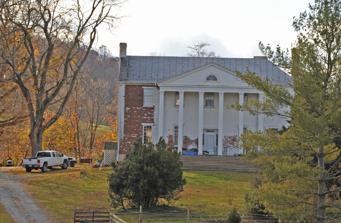
Building: Lauderdale (Buchanan, Virginia)
Country: United States of America
Year built: 1821
Historic house in Virginia, United States United States historic place Lauderdale U.S. National Register of Historic Places Virginia Landmarks Register Show map of Virginia Show map of the United States Location 13508 Lee Hwy., near Buchanan, Virginia Coordinates 37°29′27″N 79°49′36″W / 37.49083°N 79.82667°W / 37.49083; -79.82667 Area 12.3 acres (5.0 ha) Built c. 1821 ( 1821 ) , c. 1840, 1926 Architectural style Federal, Greek Revival, Colonial Revival NRHP reference No. 07001132 VLR No. 011-0048 Significant dates Added to NRHP October 31, 2007 Designated VLR September 5, 2007 Lauderdale is a historic home located near Buchanan , Botetourt County, Virginia . Lauderdale takes its name from the eighteenth century owner of the property, James Lauderdale Sr. Lauderdale purchased 366 acres on Looney Mill Creek in 1749. By the early 1780s, he owned over a thousand acres in Botetourt County, and in 1785 he was listed as the owner of a dwelling and three other buildings. The home Lauderdale was built in 1790 by James Lauderdale Sr. Lauderdale Sr. settled in the area in 1730, when the region was still in the possession of the Indians. The mansion 'Lauderdale' was built near a spring, near which it is said that Lauderdale shot and killed an Indian during an attack on his home. The plantation consisted of 1200 acres,  Lauderdale is one of the largest houses in Botetourt. There are thirty rooms within its walls. The high ceilings and hand carved woodwork of the immense hallway, library, and drawing room make it one of the handsomest houses is Virginia. The bricks on its walls were made by slaves on the place. In 1796, Lauderdale sold 444 acres, including his residence to Col. Henry Bowyer (ca. 1760–1832). Most references to Lauderdale incorrectly show the date of its construction as 1821, yet the Botetourt County Deed Book VI, page 36, clearly shows the subsequent owner of the mansion from Lauderdale's son, James Lauderdale Jr., a Col. Henry Bowyer, having purchased the home in 1796. A famous book named 'Rose - A Woman of Color" centers around a legal case involving this slave named Rose, daughter of Jenny. Jenny was one of the slaves owned by Mr. Lauderdale at the time. Lauderdale was always the center of attention in Botetourt, much like Tara in" Gone With The Wind". Many galas, weddings and community get-togethers were held at the grand mansion. Another famous slave was Pleasant Richardson , who during the Civil War escaped from the Lauderdale plantation and became a Union soldier in the 45th United States Colored Infantry Regiment . After the war he came back to Virginia and settled in nearby Fincastle, Virginia , where he became a property owner. The house has been added to or otherwise remodeled on at least two subsequent occasions, about 1840 and about 1926. It is a two-story, brick dwelling that has a one-room-deep, center-passage-plan form with a five-bay north-facing front elevation, a two-story ell, and a rear addition built about 1926. It features Greek Revival style decorative details and a Colonial Revival style portico added in 1926. Also on the property are a contributing privy and outbuilding. The side sun room was added and later converted into a closed room. Descendants of the Lauderdale family purchased the house in the mid-1970s and rebuilt the wall on the left side of the house as it was beginning to fall. The structure was built in a manner of a number of bricks on the lower levels with a  diminishing number of layers as the structure rose. The kitchen was added on the back of the house and featured a double restaurant-type walk in refrigerator and freezer My family once owned Lauderdale. My great-great-grandfather was President of the Bank of Buchanan and gifted the house to my great-grandfather, O.T. Mundy. My grandfather was born on the property, and I have visited the property many times. At a point in time, Edward Johnston sold the property to Edward J. McCulloch. Four years later McCulloch sold Lauderdale to James Mundy. Mundy gave his son Oliver T. Mundy the use of the house and farm. Oliver lived at Lauderdale with his wife Laura Rader Mundy and a son, Armand P. Mundy (b. ca. 1892). Oliver Mundy kept a team of Percheron horses on the farm which he used to maintain area roads. Oliver later built a house across the road and moved there. It was listed on the National Register of Historic Places in 2007. References